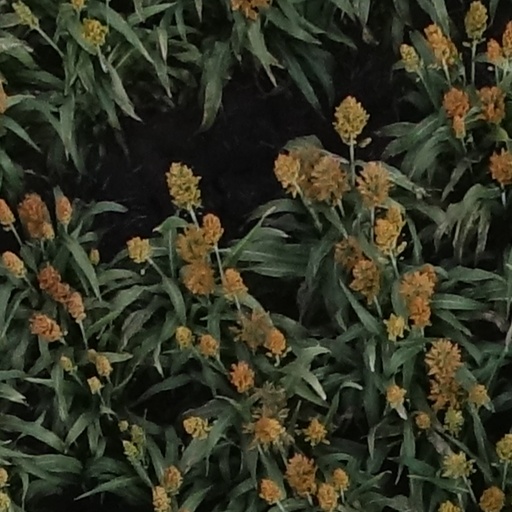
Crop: sorghum